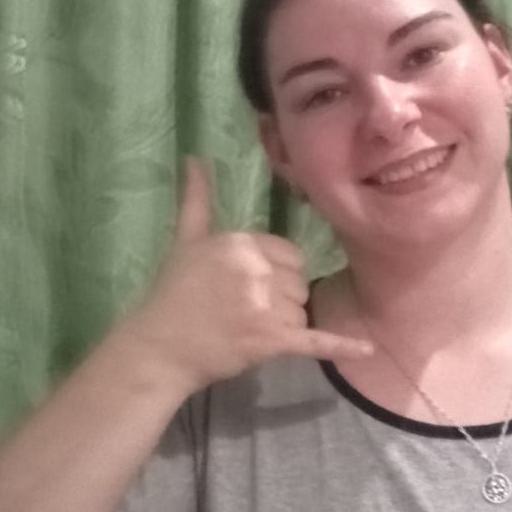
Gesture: call